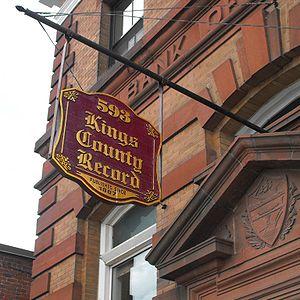
Sussex est une ville canadienne du comté de Kings, au sud du Nouveau-Brunswick.